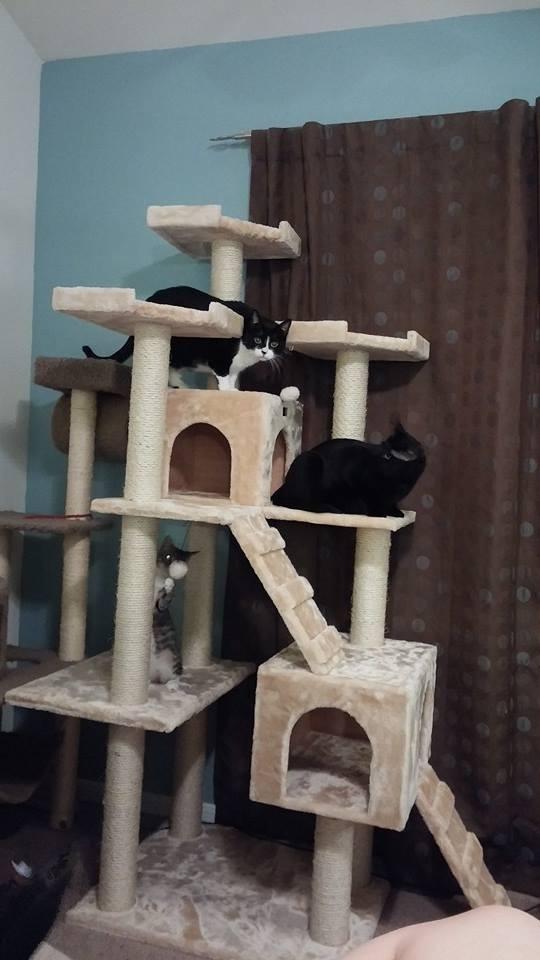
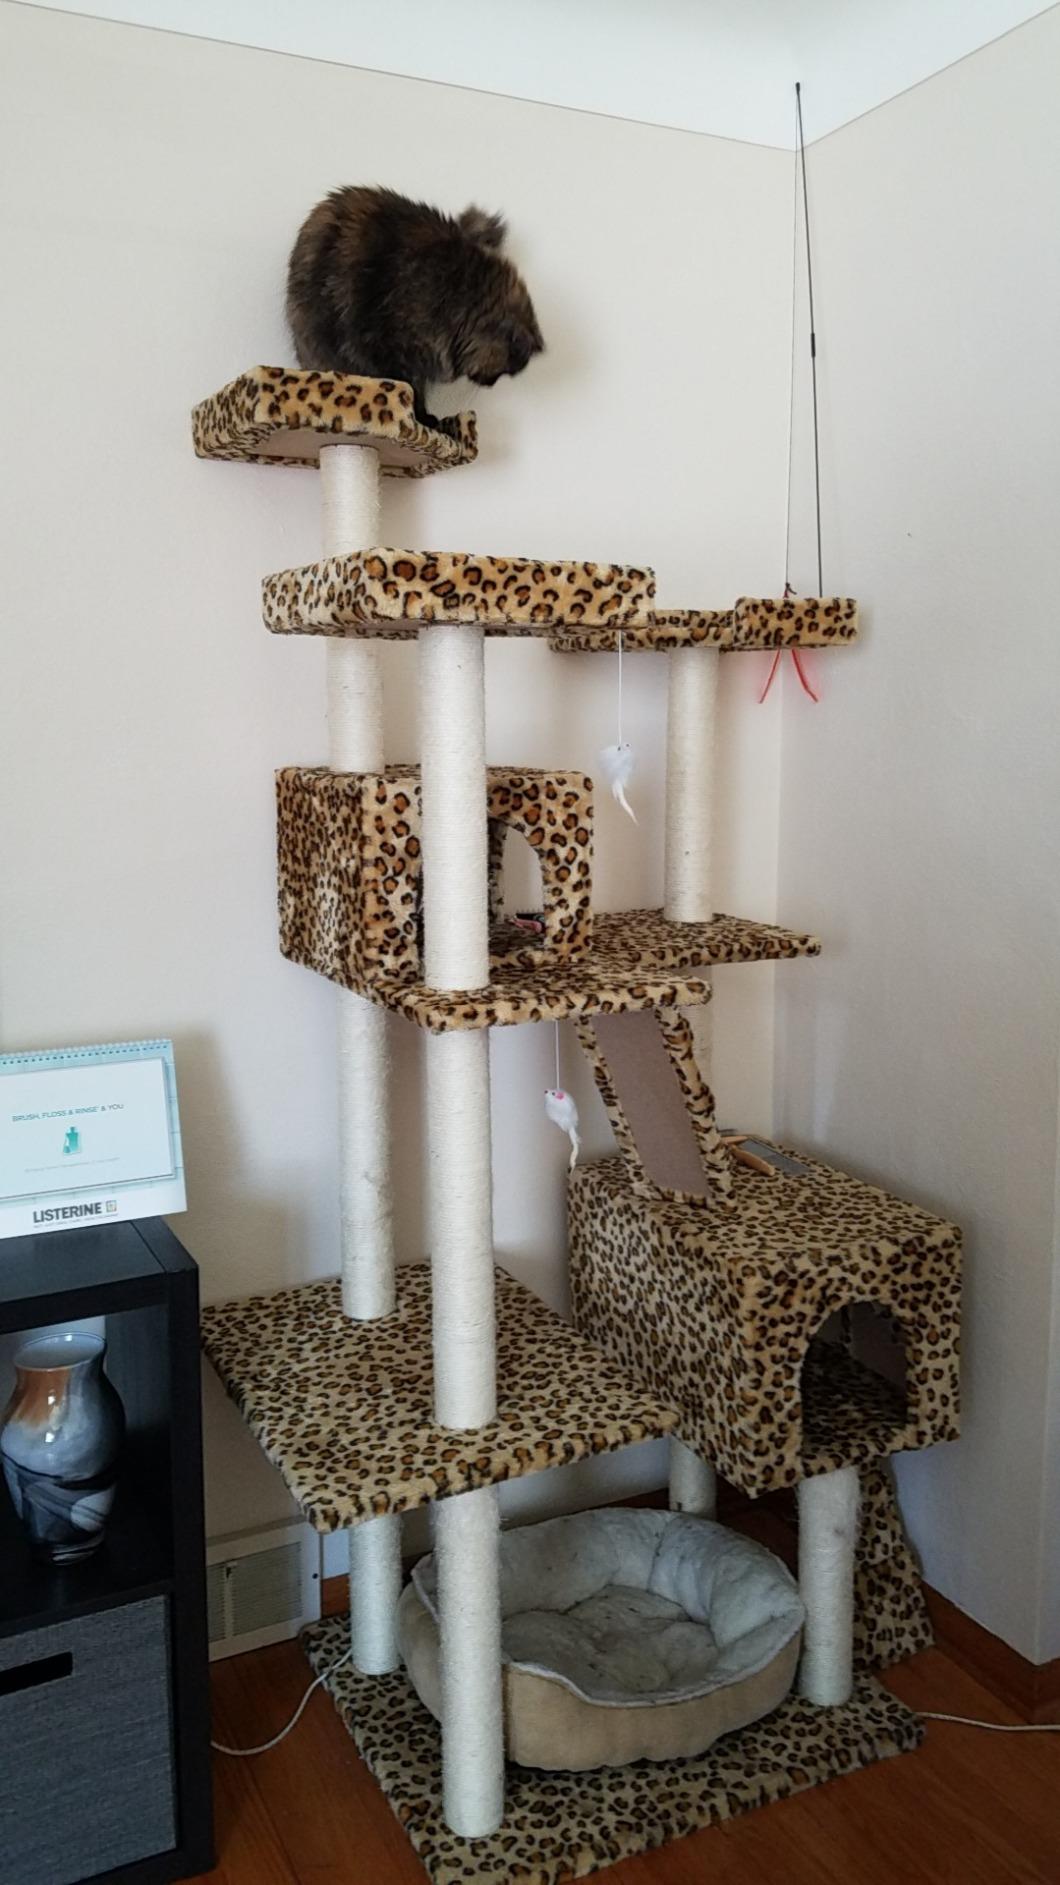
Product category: items_cat tree
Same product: no